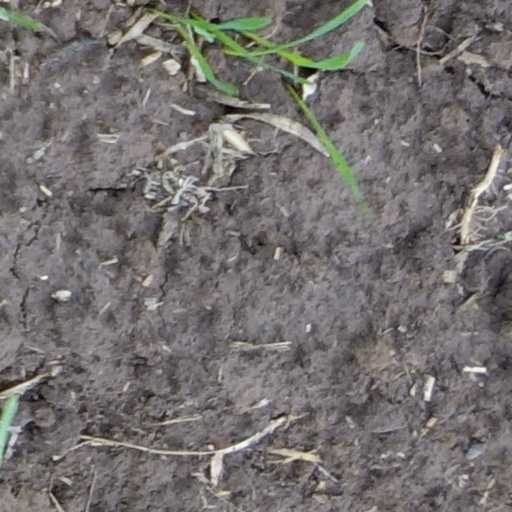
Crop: wheat